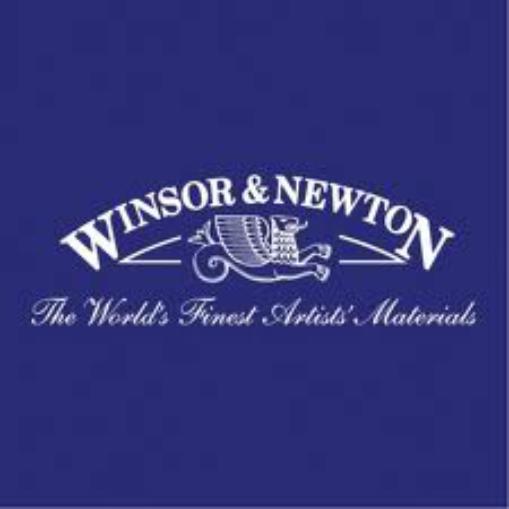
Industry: Leisure